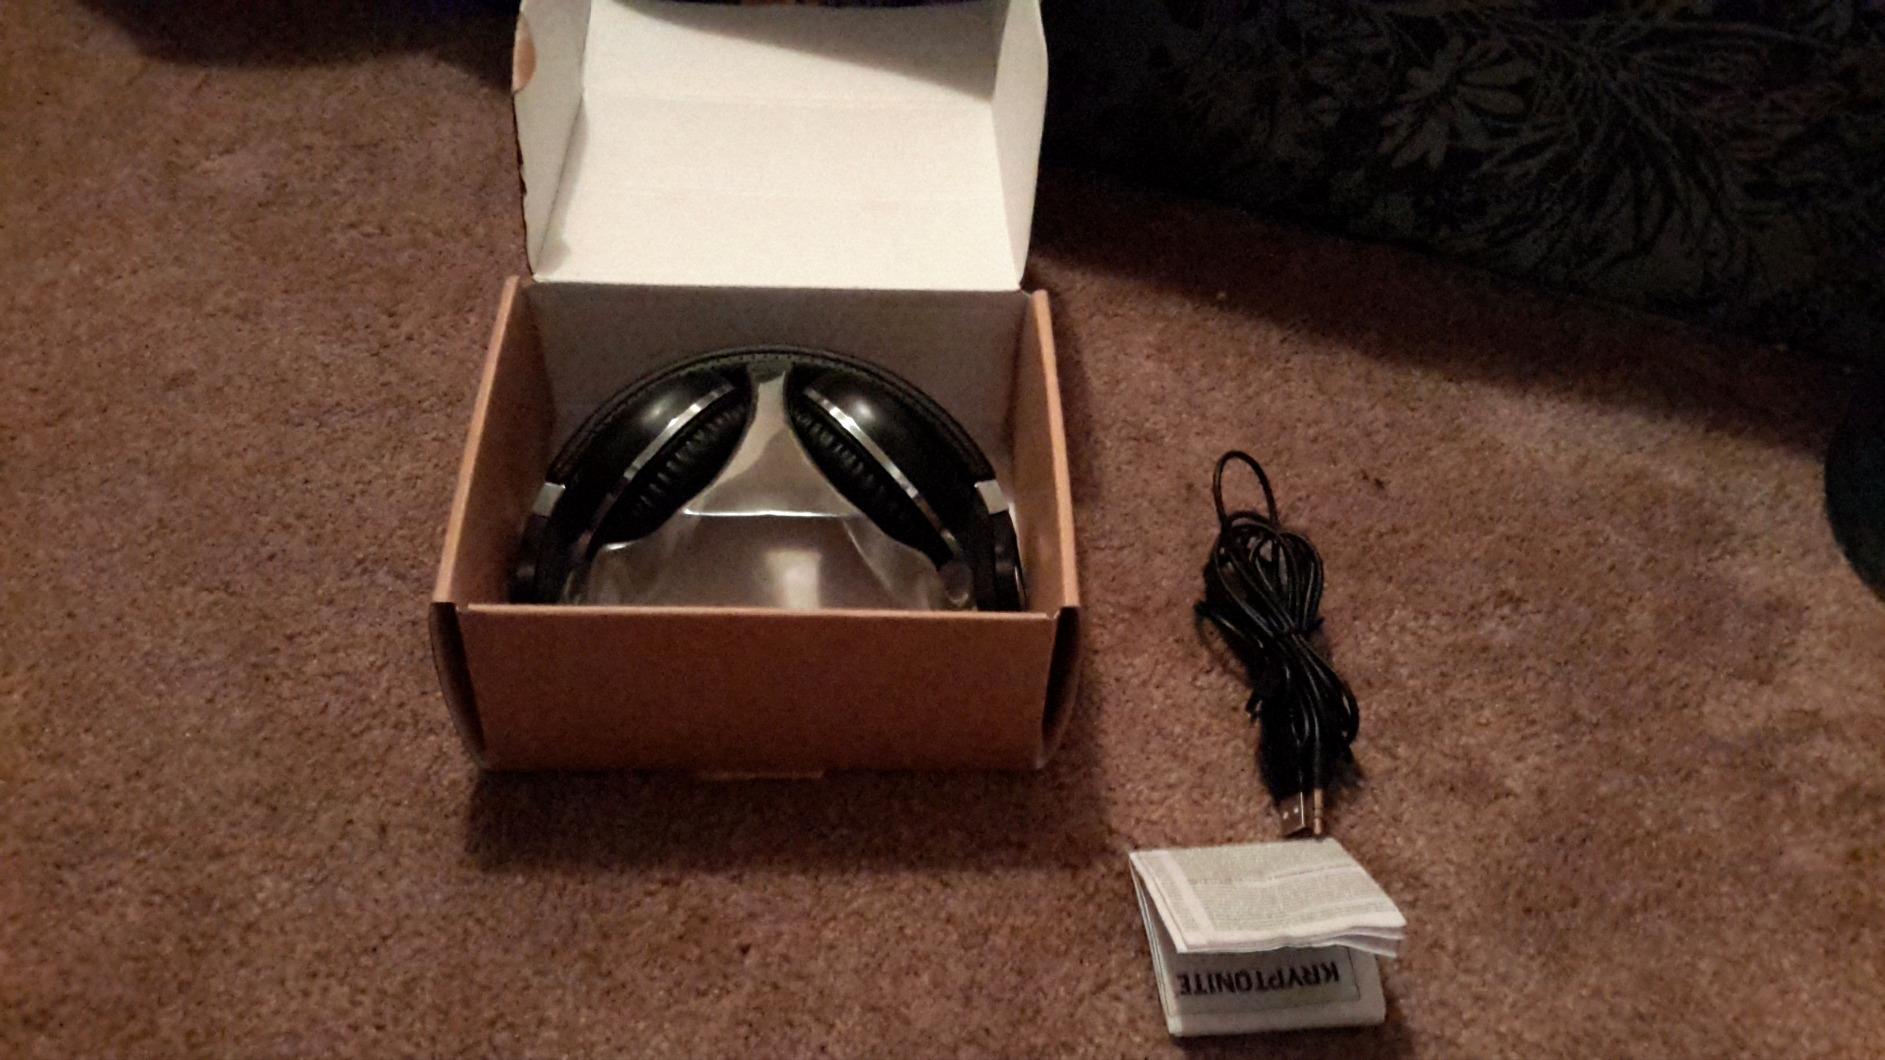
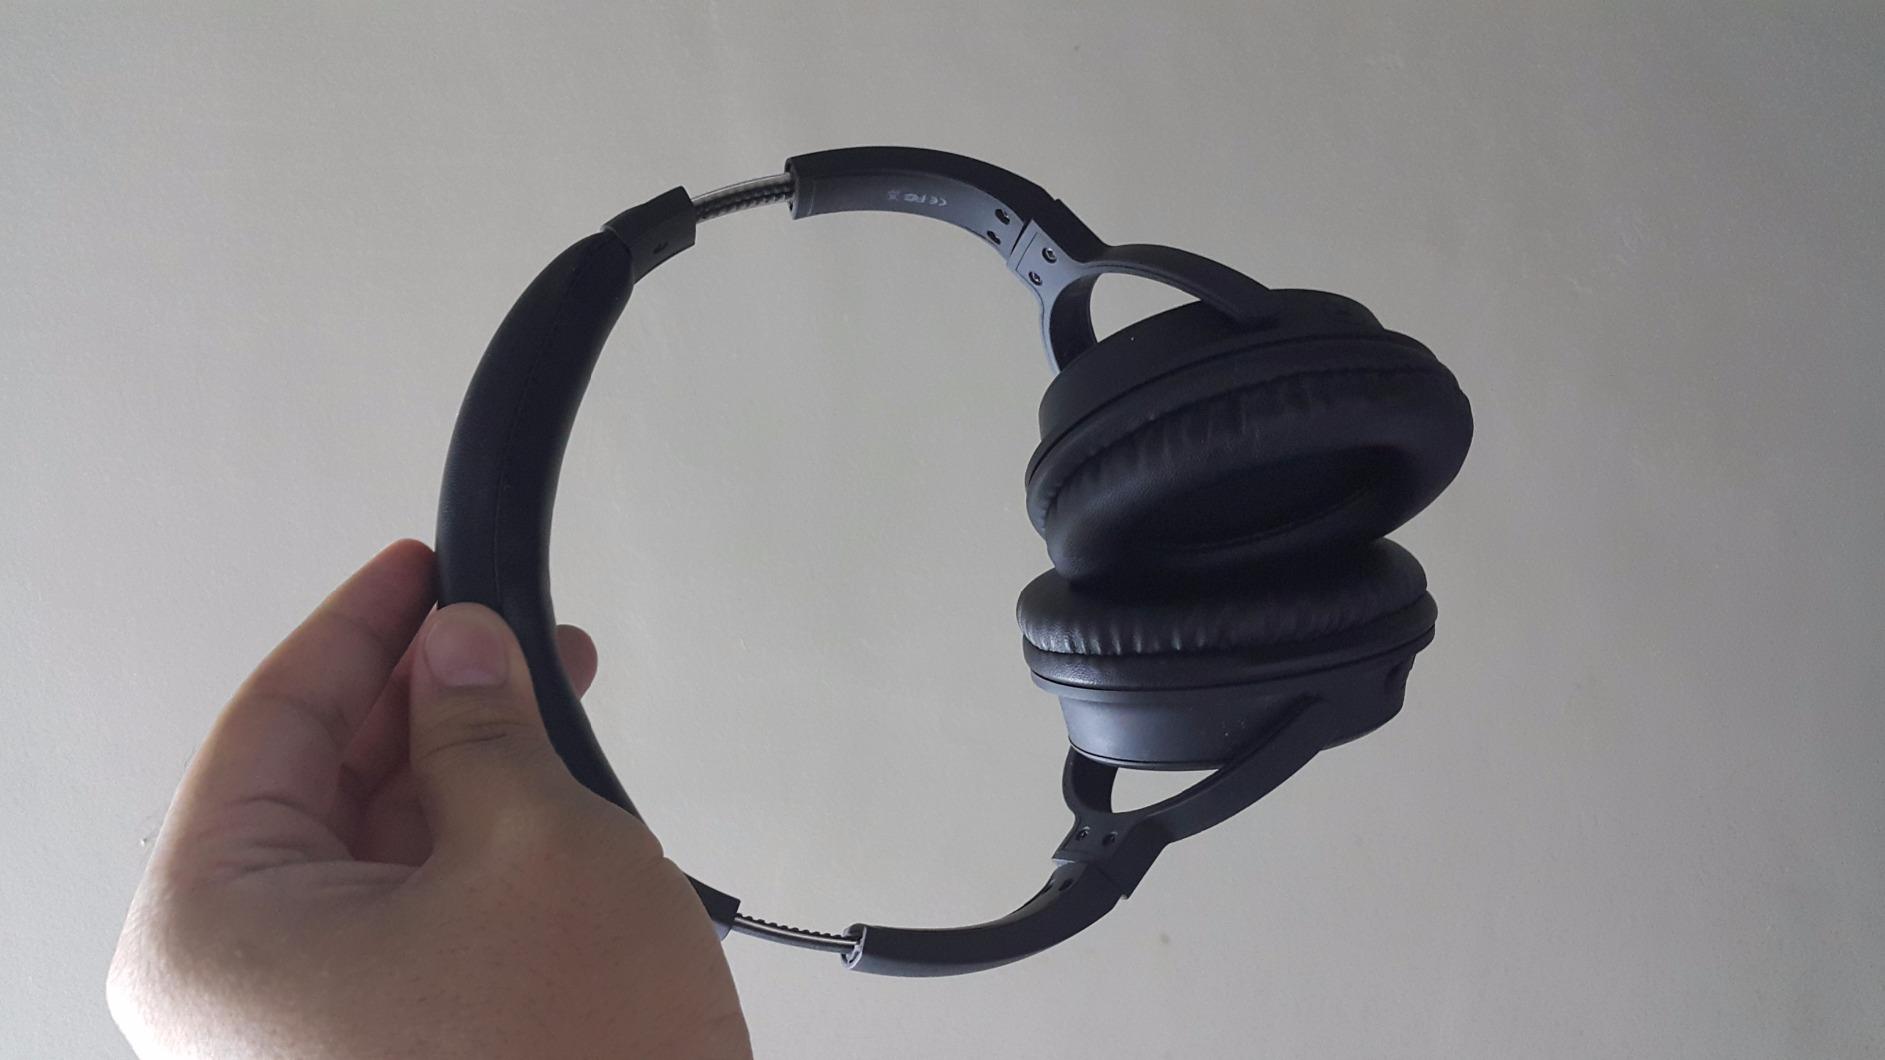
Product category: headphones
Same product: no